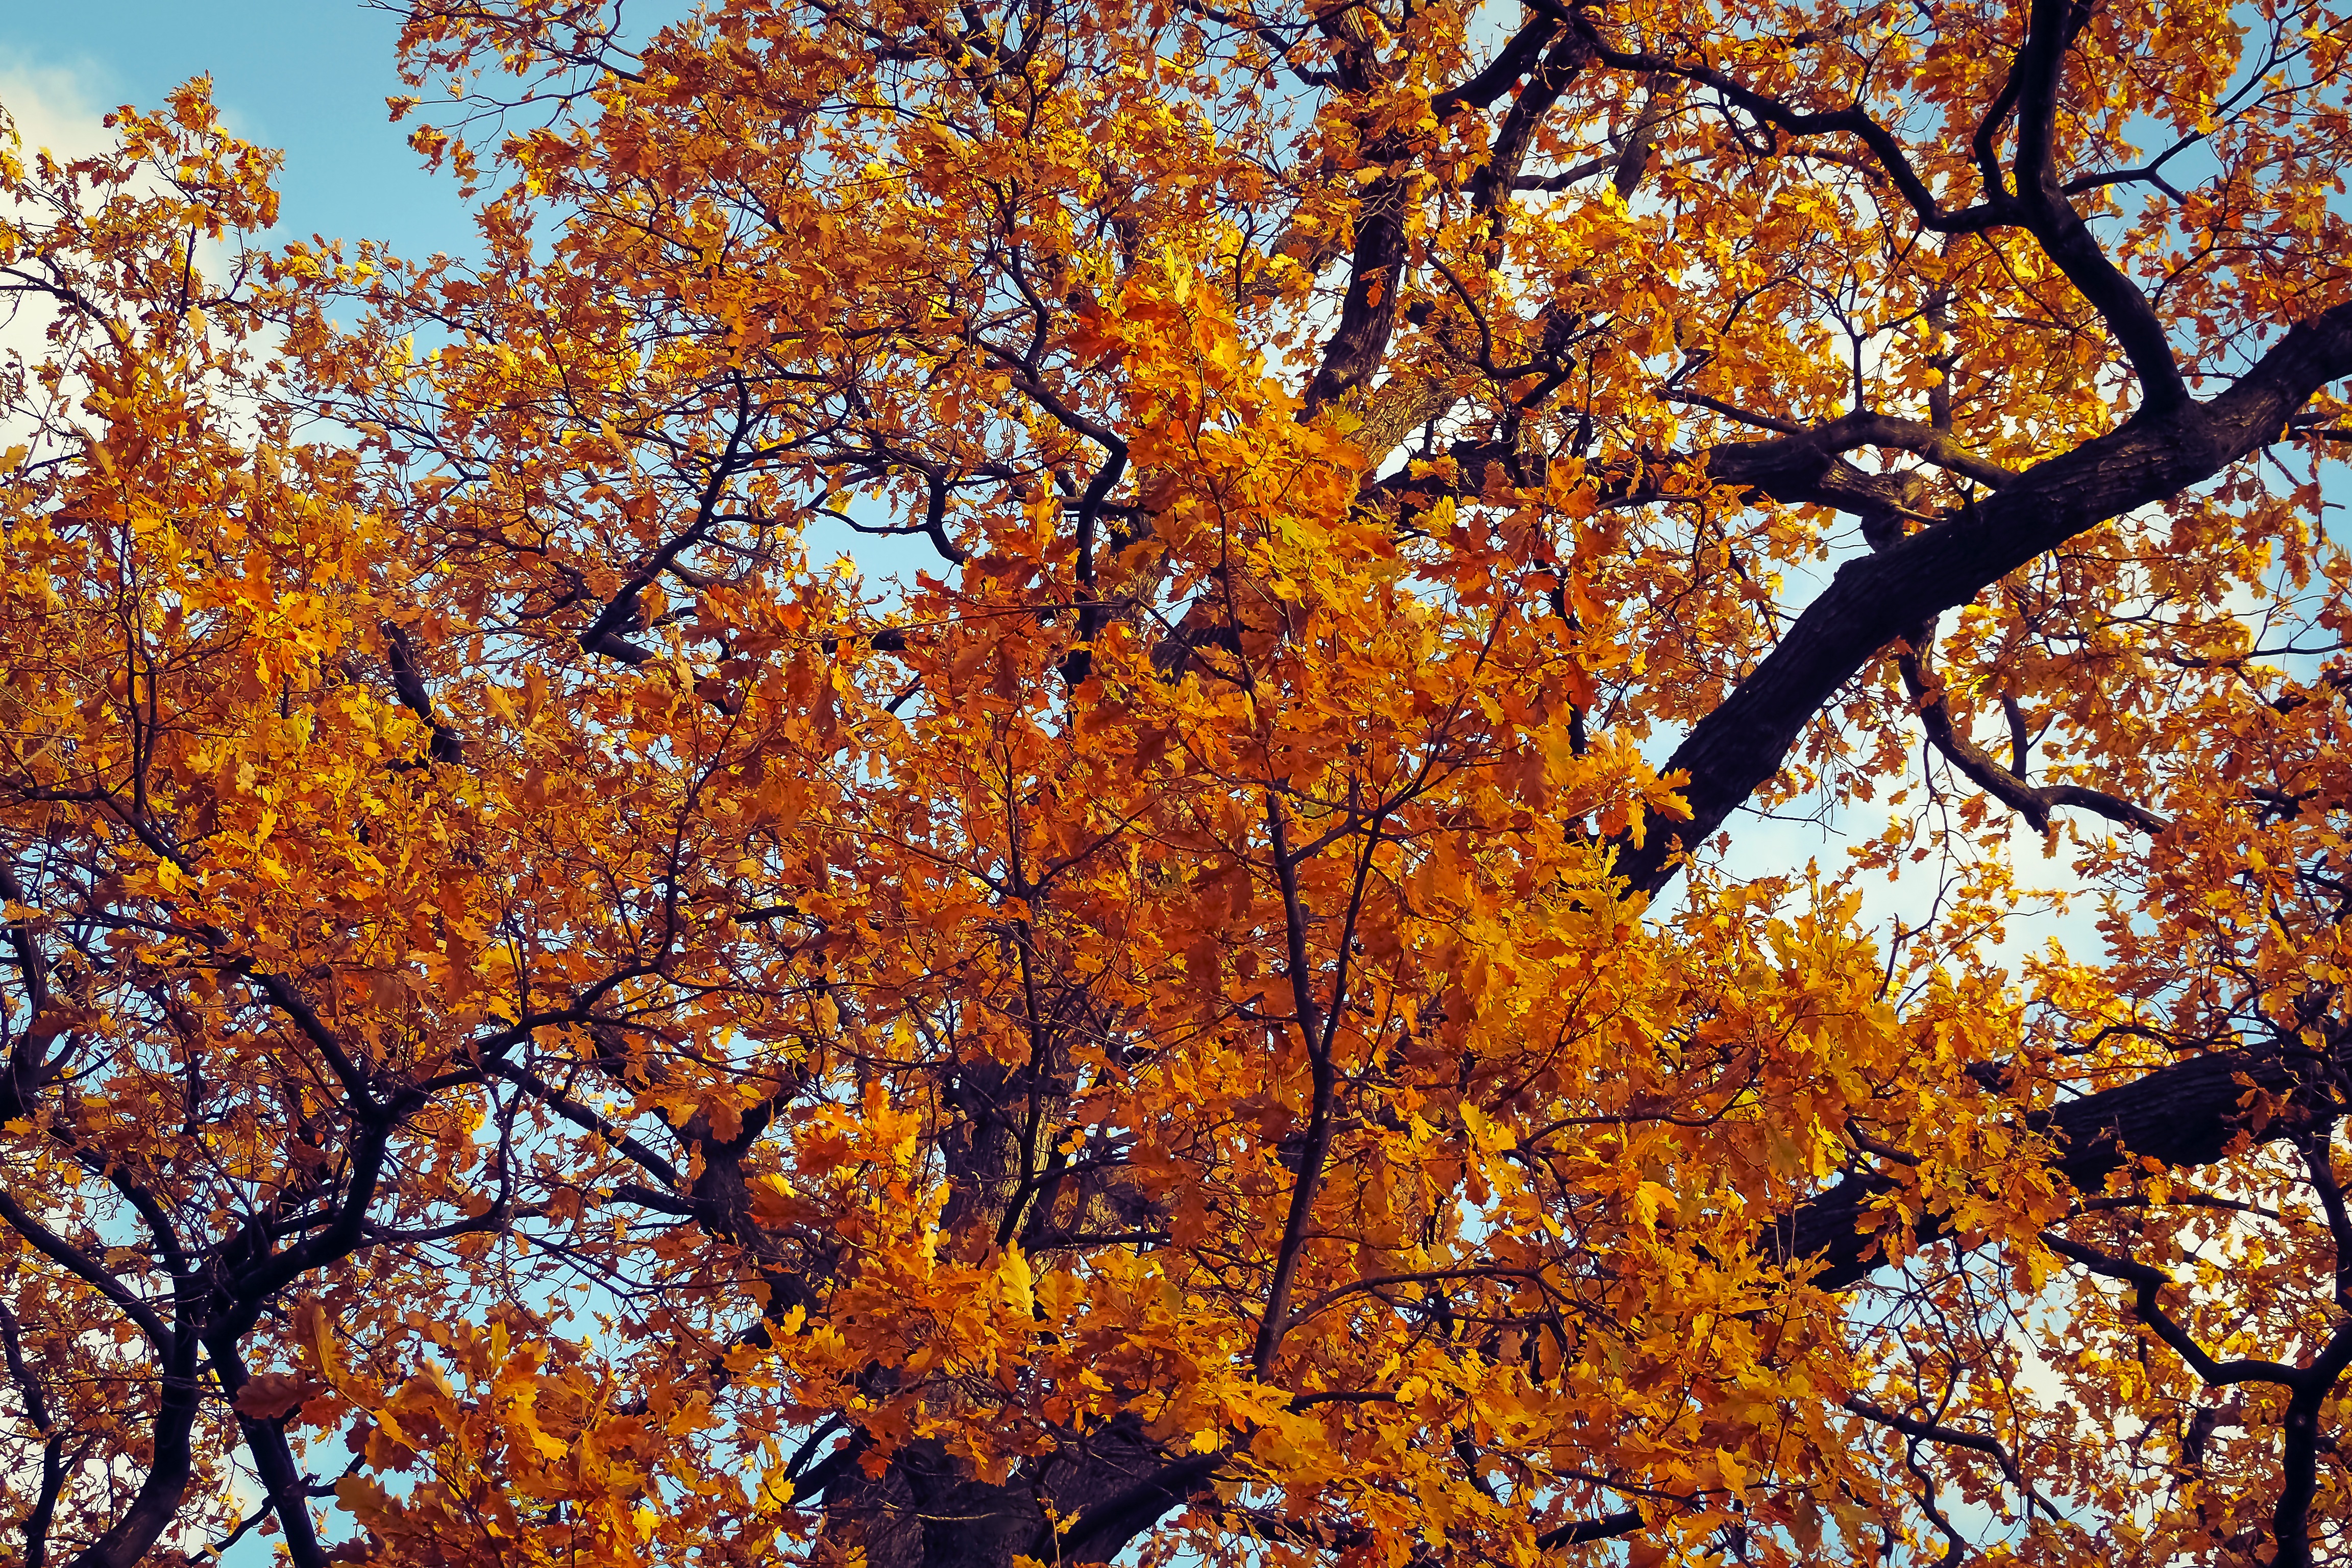
landscape, tree, nature, forest, branch, plant, sunlight, leaf, orange, red, autumn, colorful, season, maple tree, coloring, leaves, deciduous, late summer, time of year, fall color, flowering plant, woody plant, land plant, golden autumn autumn mood